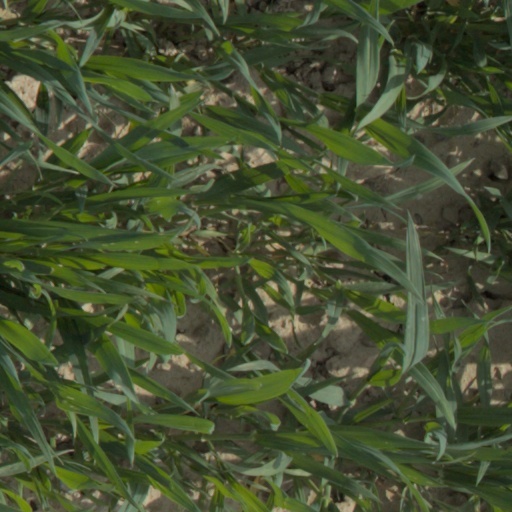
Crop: wheat